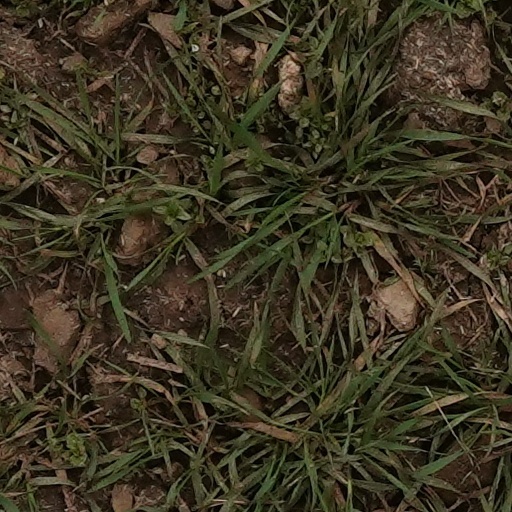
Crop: wheat